Vasil Levski Sofia Airport

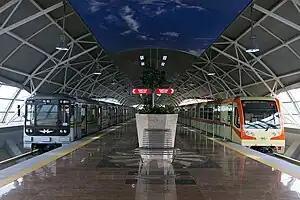
Sofia Airport Metro Station

Sofia Airport Metro Station on the M4 line is situated next to Terminal 2 and provides connections to the city centre.